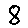
Label: 8